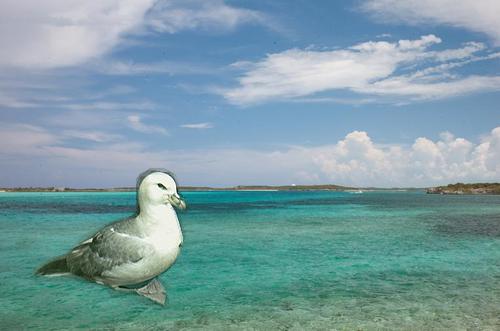
Bird species: Northern_Fulmar
Bird type: waterbird
Background: water